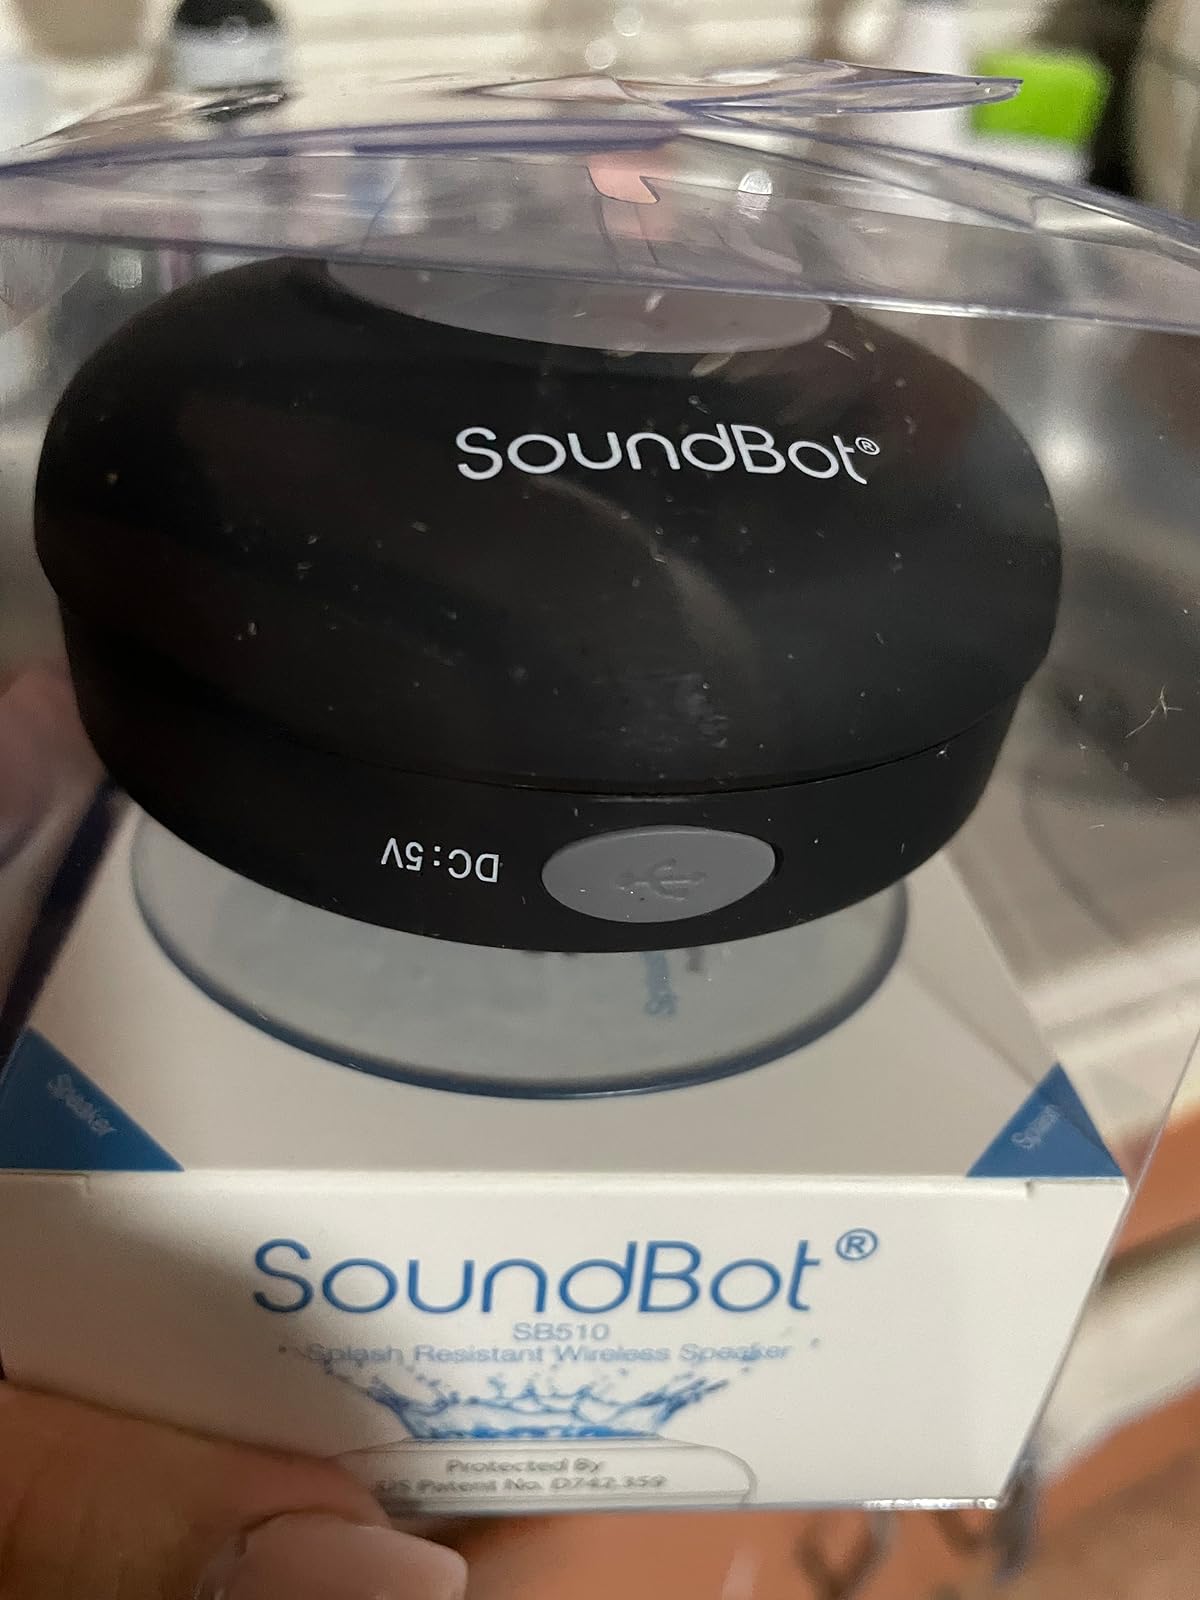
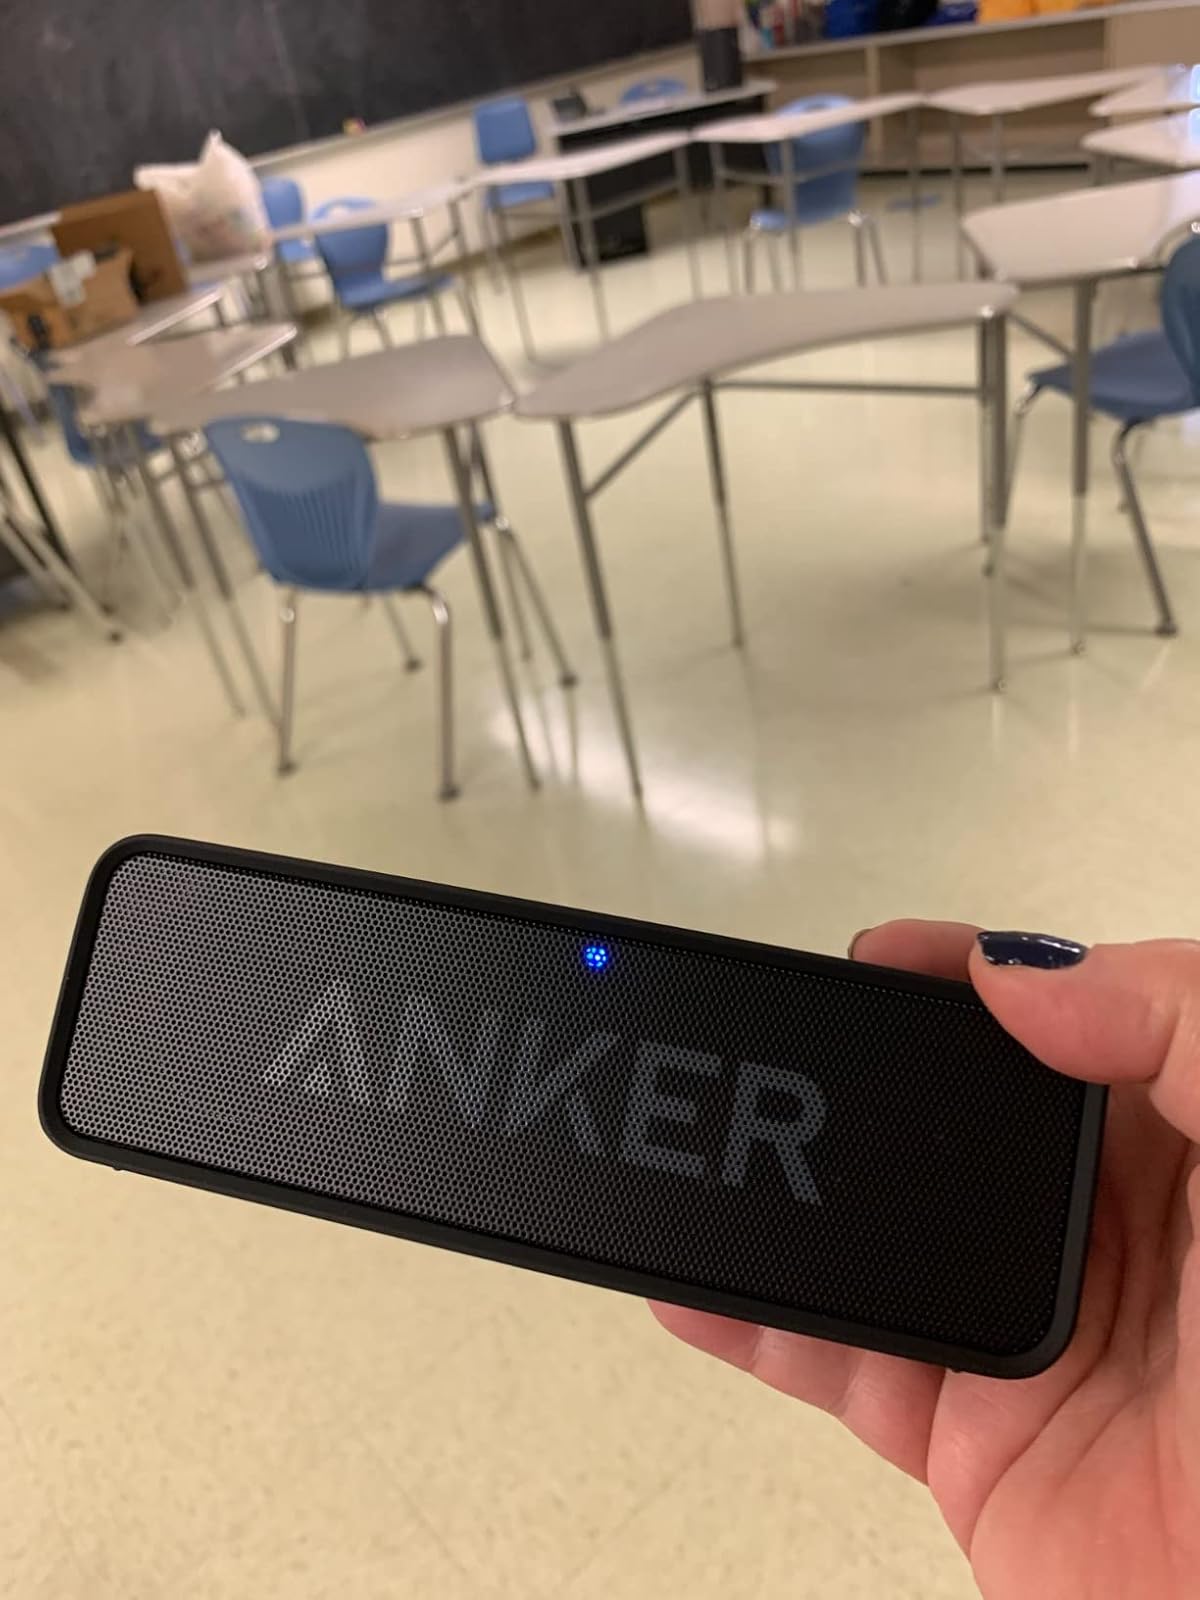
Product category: speaker
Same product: no